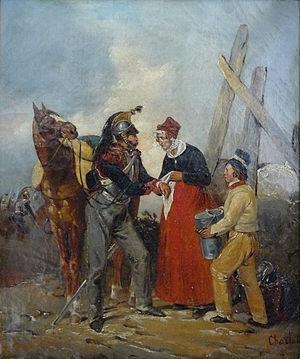
Charlet N.T. - Oil on canvas - Le cuirassier se faisant soigner après la charge - 27.5x35.5.5cm